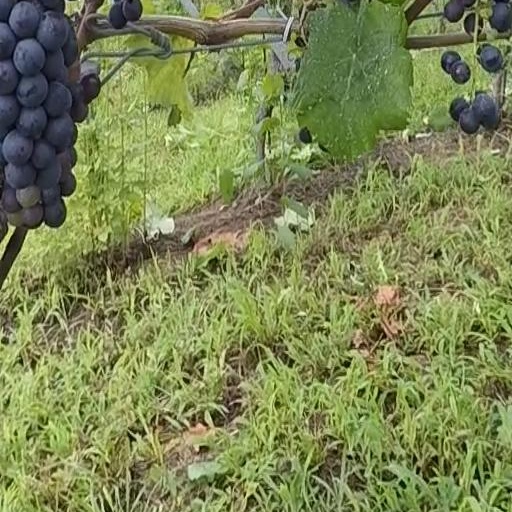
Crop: grape